USAT Arcata

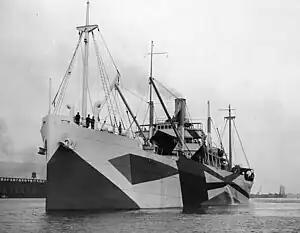
SS "Arcata"s sister ship, SS "Point Bonita" in 1918

USAT "Arcata, was built in 1919 as SS "Glymont for the United States Shipping Board as a merchant ship by the Albina Engine & Machine Works in Portland, Oregon. The 2,722-ton cargo ship "Glymont" was operated by the Matson Navigation until 1923 in post World War I work. In 1923 she was sold to Cook C. W. of San Francisco. In 1925 she was sold to Nelson Charles Company of San Francisco. In 1937 the ship was sold to the Hammond Lumber Company of Fairhaven, California and renamed "Arcata". For World War II, in 1941, she was converted to the United States Army troopship USAT "Arcata". She took supplies and troops to Guam. On July 14, 1942, she was attacked by the and sank. "Arcata" was operating as a coastal resupply in the Gulf of Alaska, south of the Aleutian Islands at, approximately southeast of Sand Point, when she sank. She was returning after taking supplies to US troops fighting in the Aleutian Islands campaign.